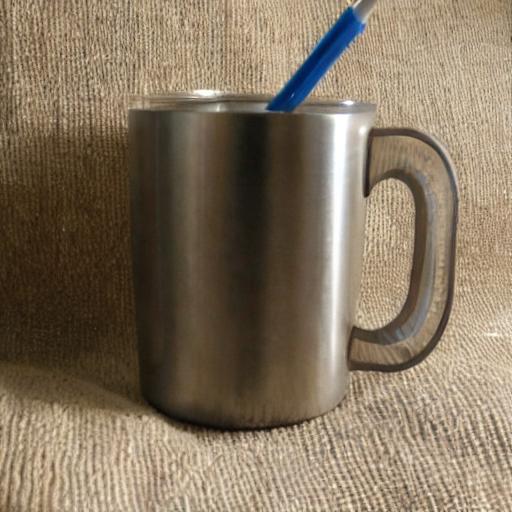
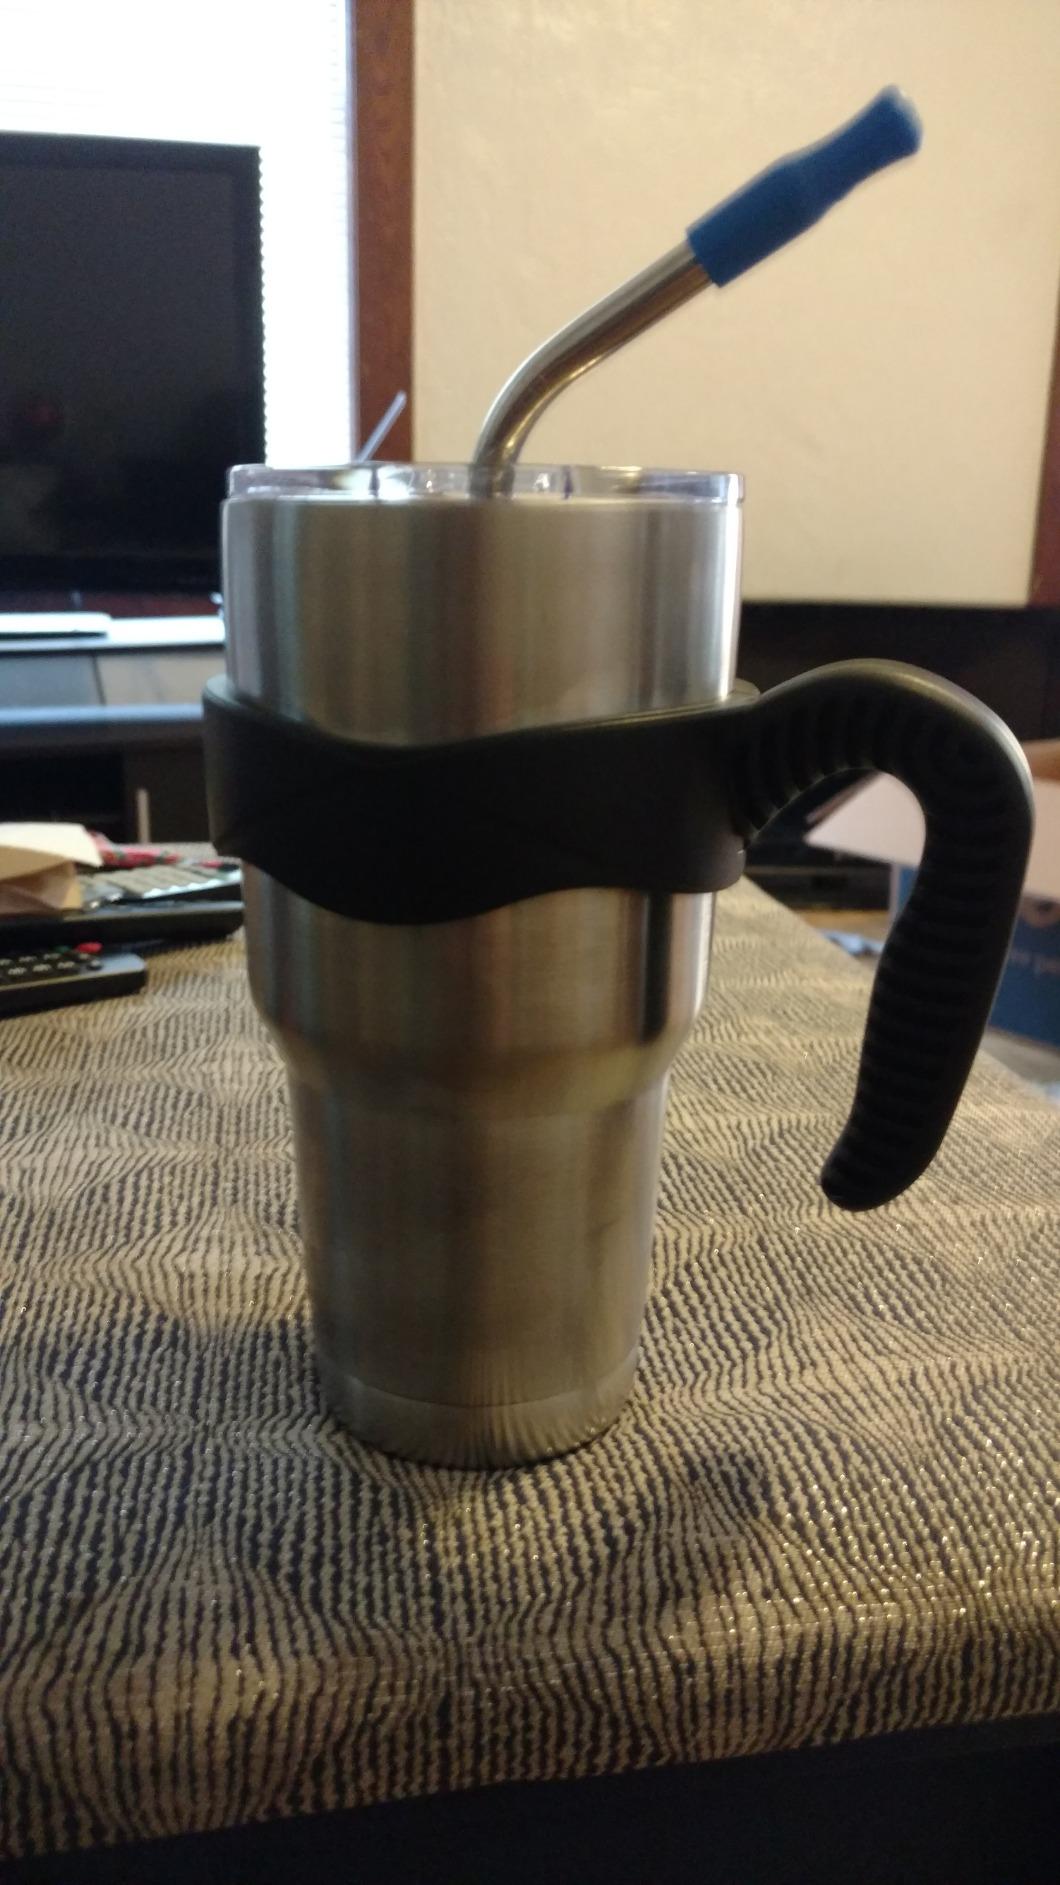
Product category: items_mug
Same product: no